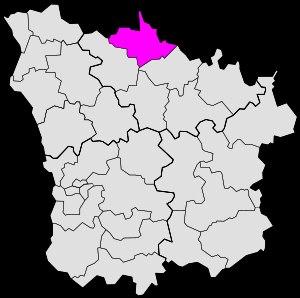
Le canton de Clamecy est un canton français situé dans le département de la Nièvre et la région Bourgogne-Franche-Comté.